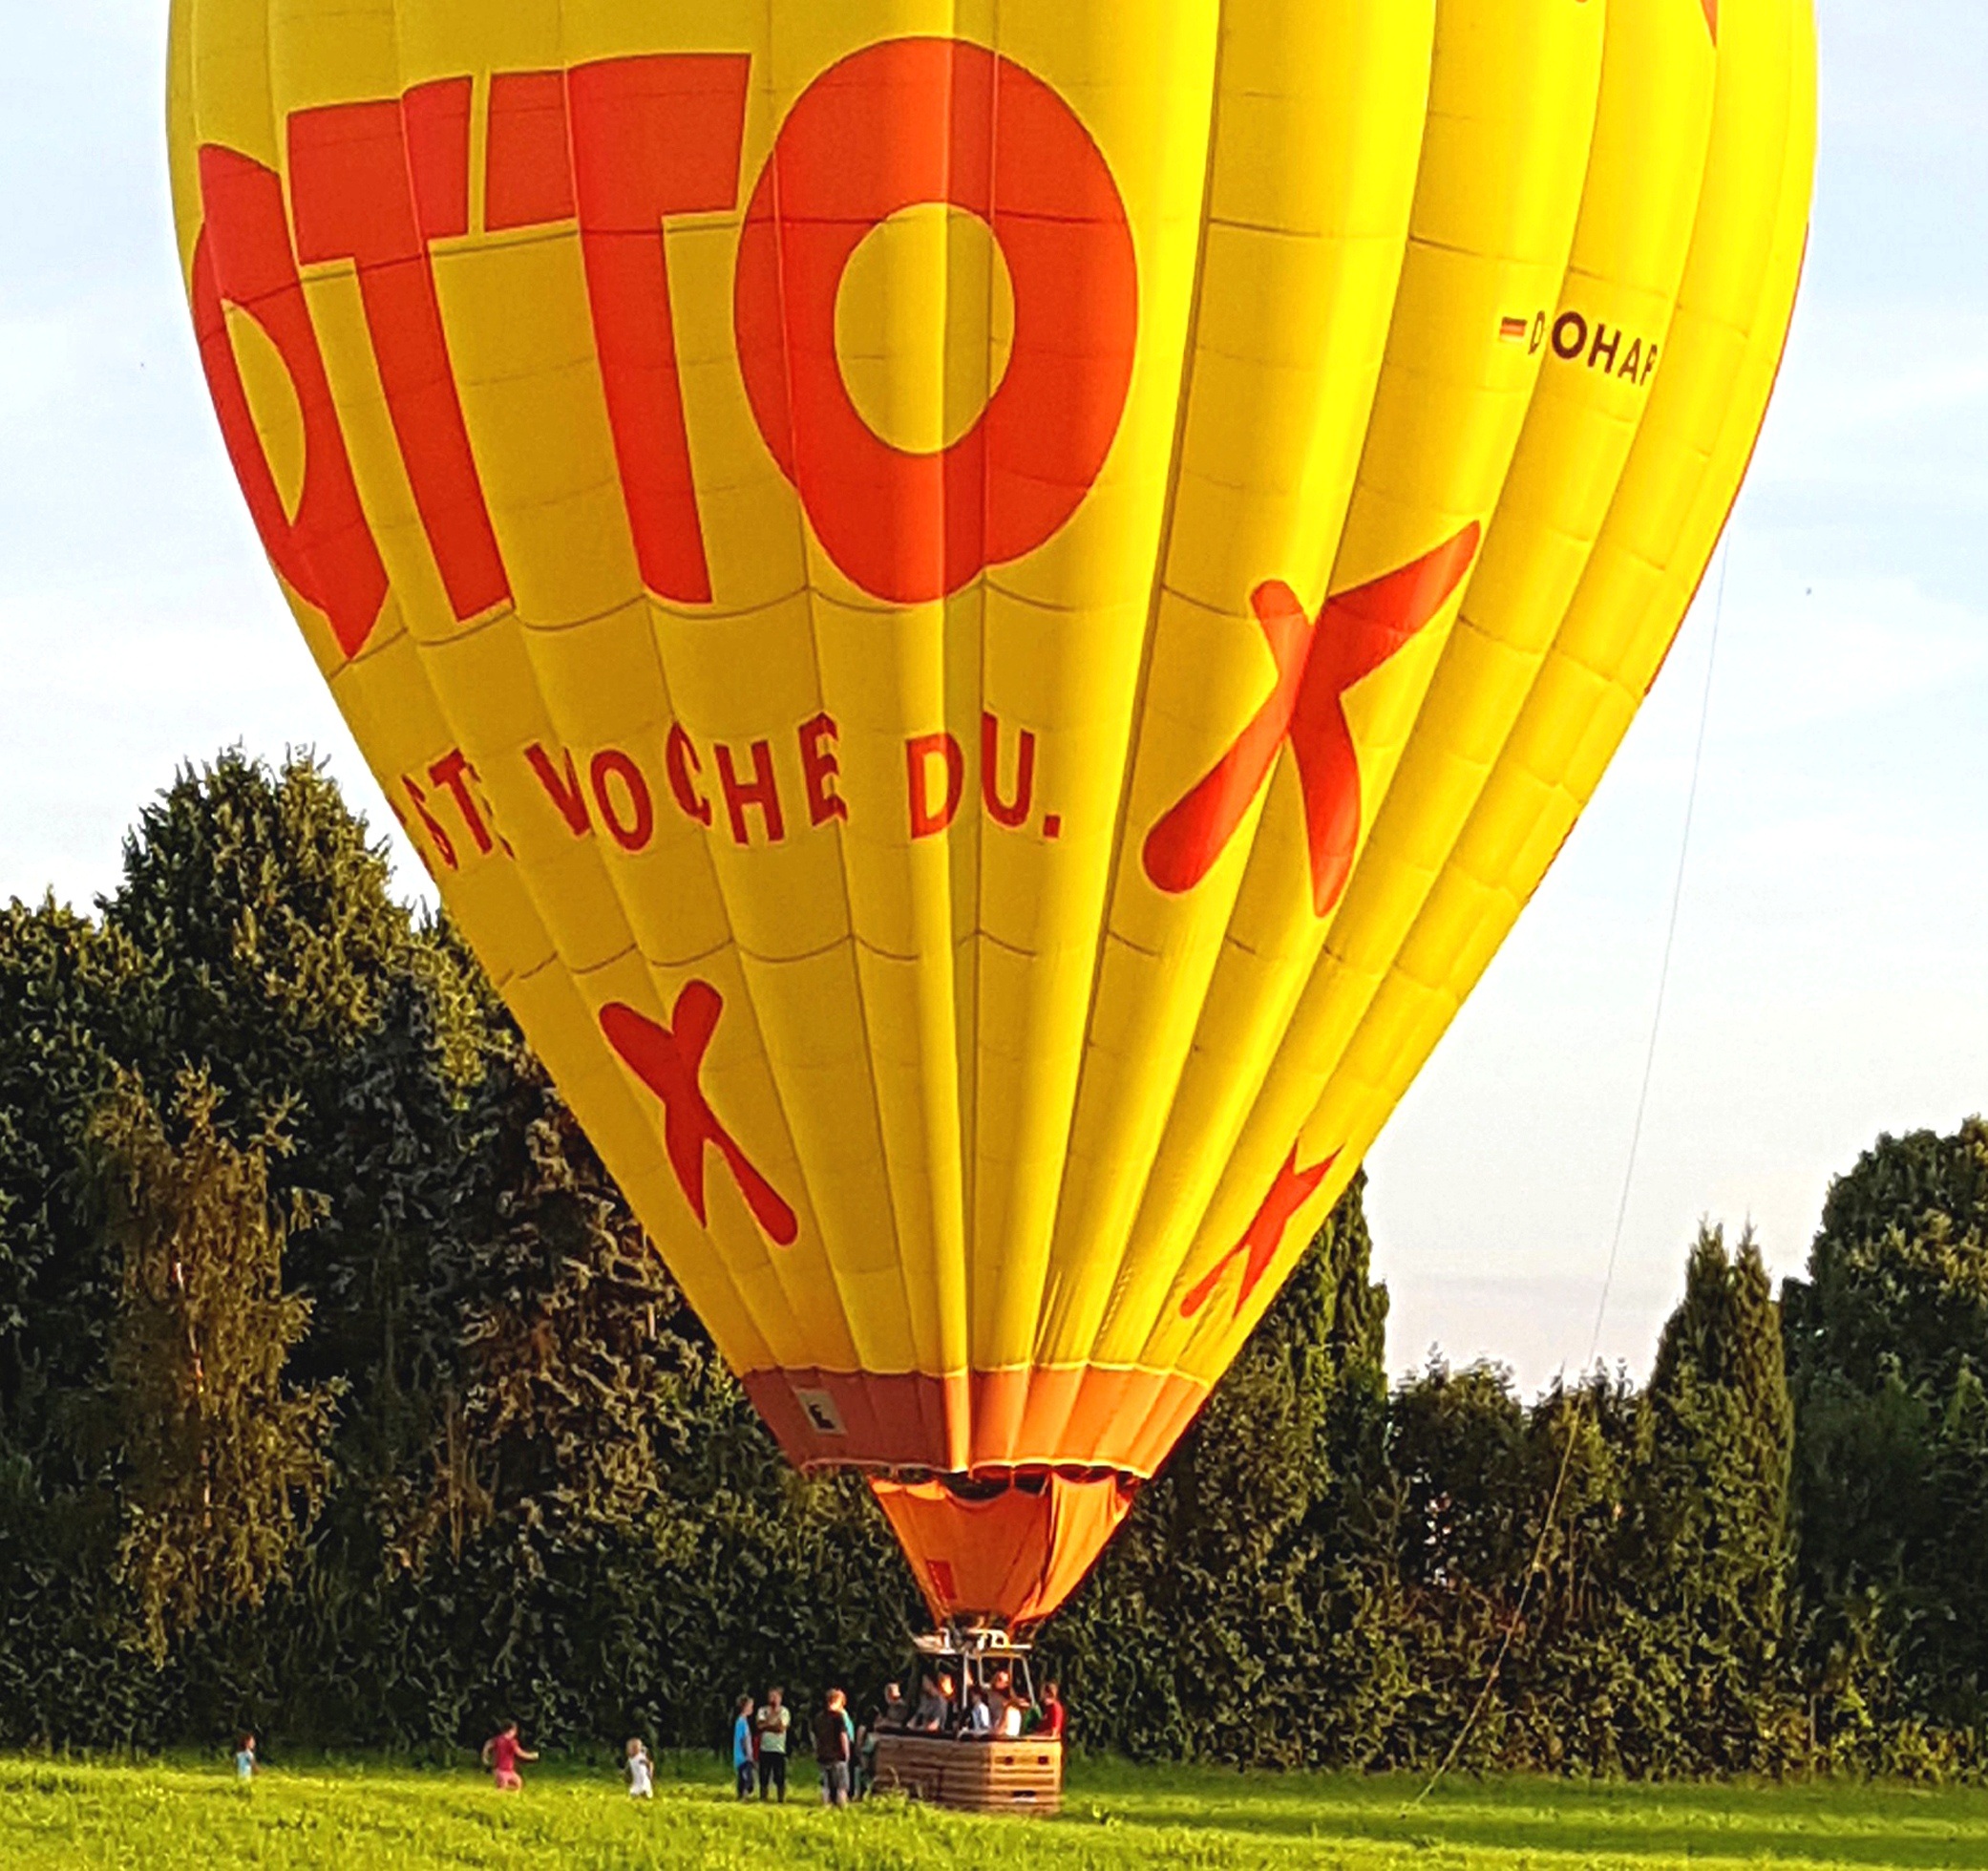
forest, sky, balloon, hot air balloon, aircraft, vehicle, yellow, toy, trees, rheinland, section, personal, hot air ballooning, sleeve, hot air balloon ride, landed, neuwied, atmosphere of earth